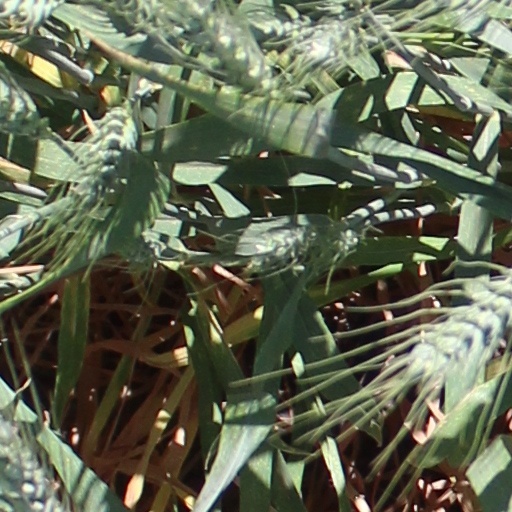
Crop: wheat